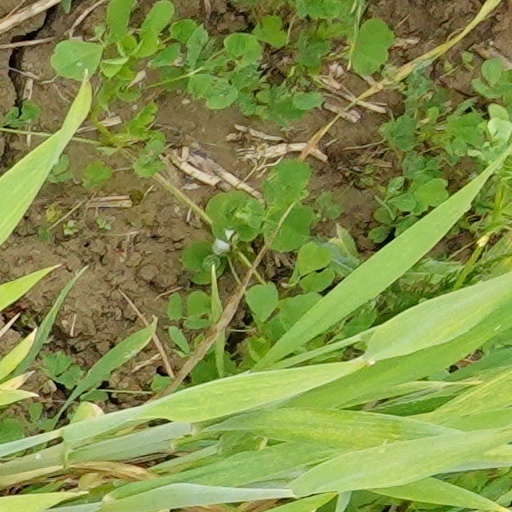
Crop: wheat